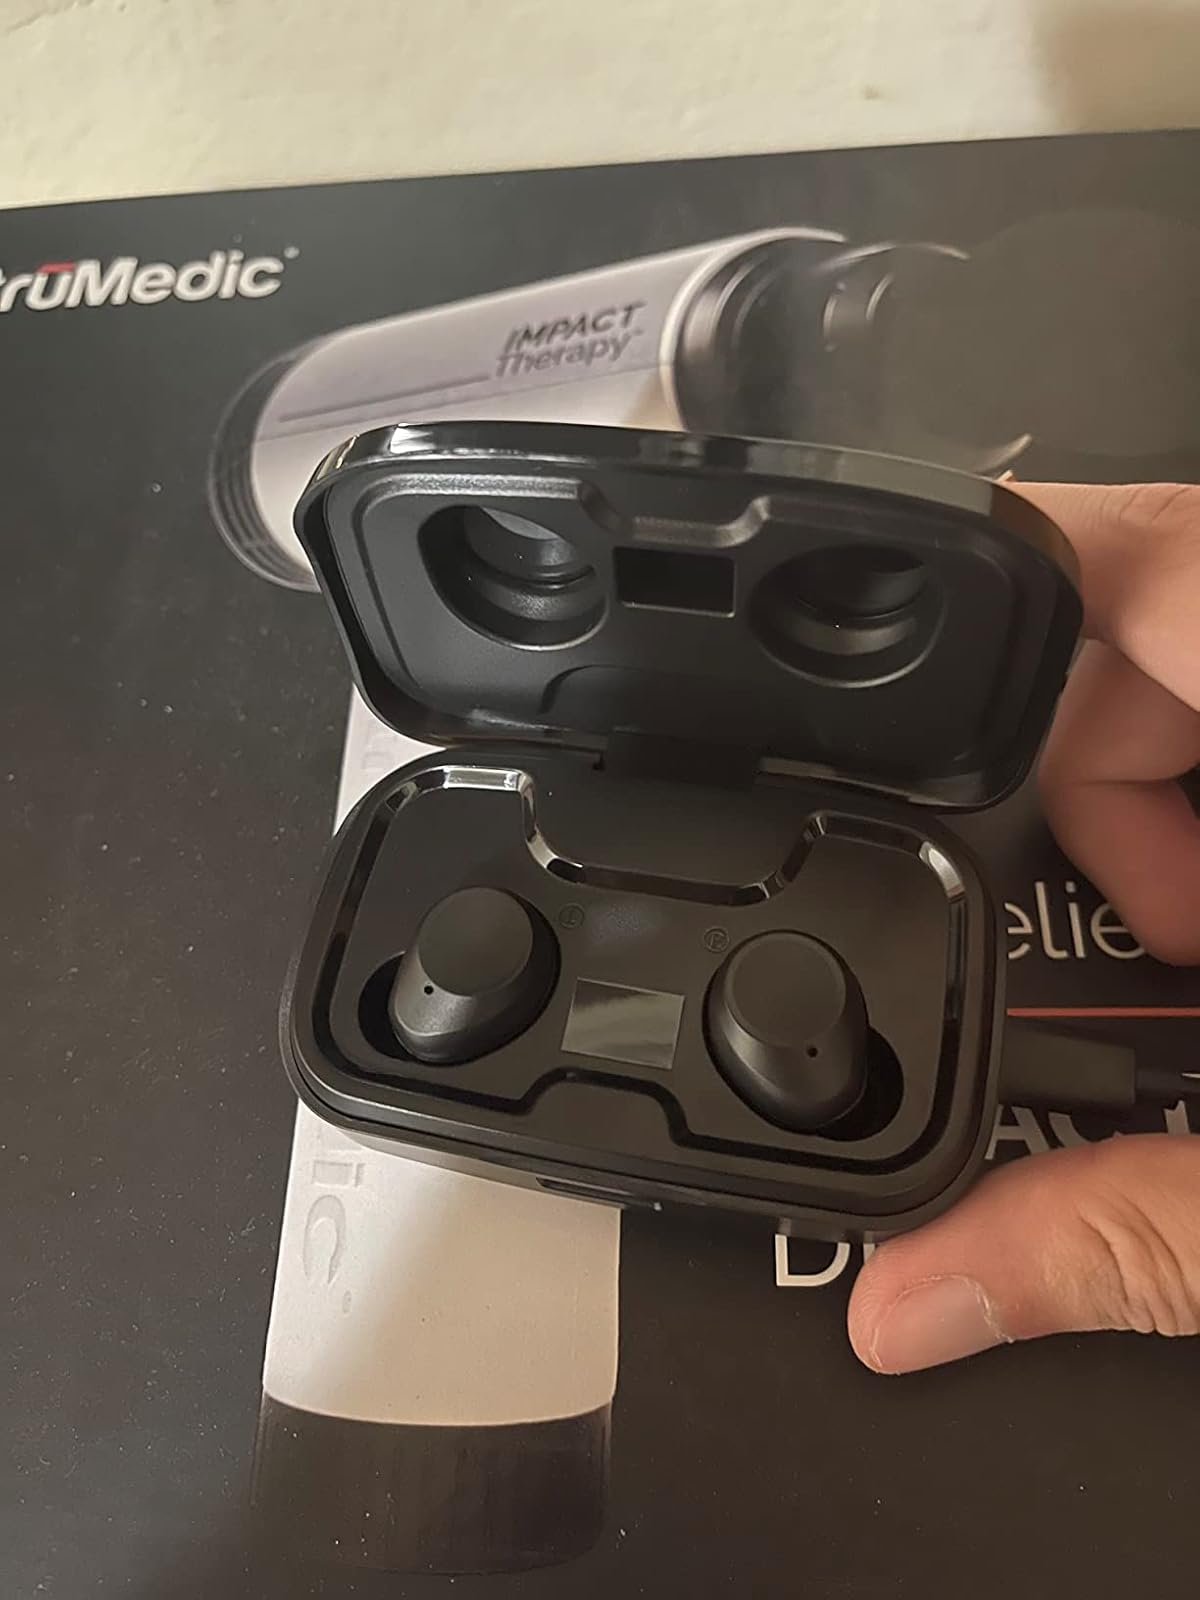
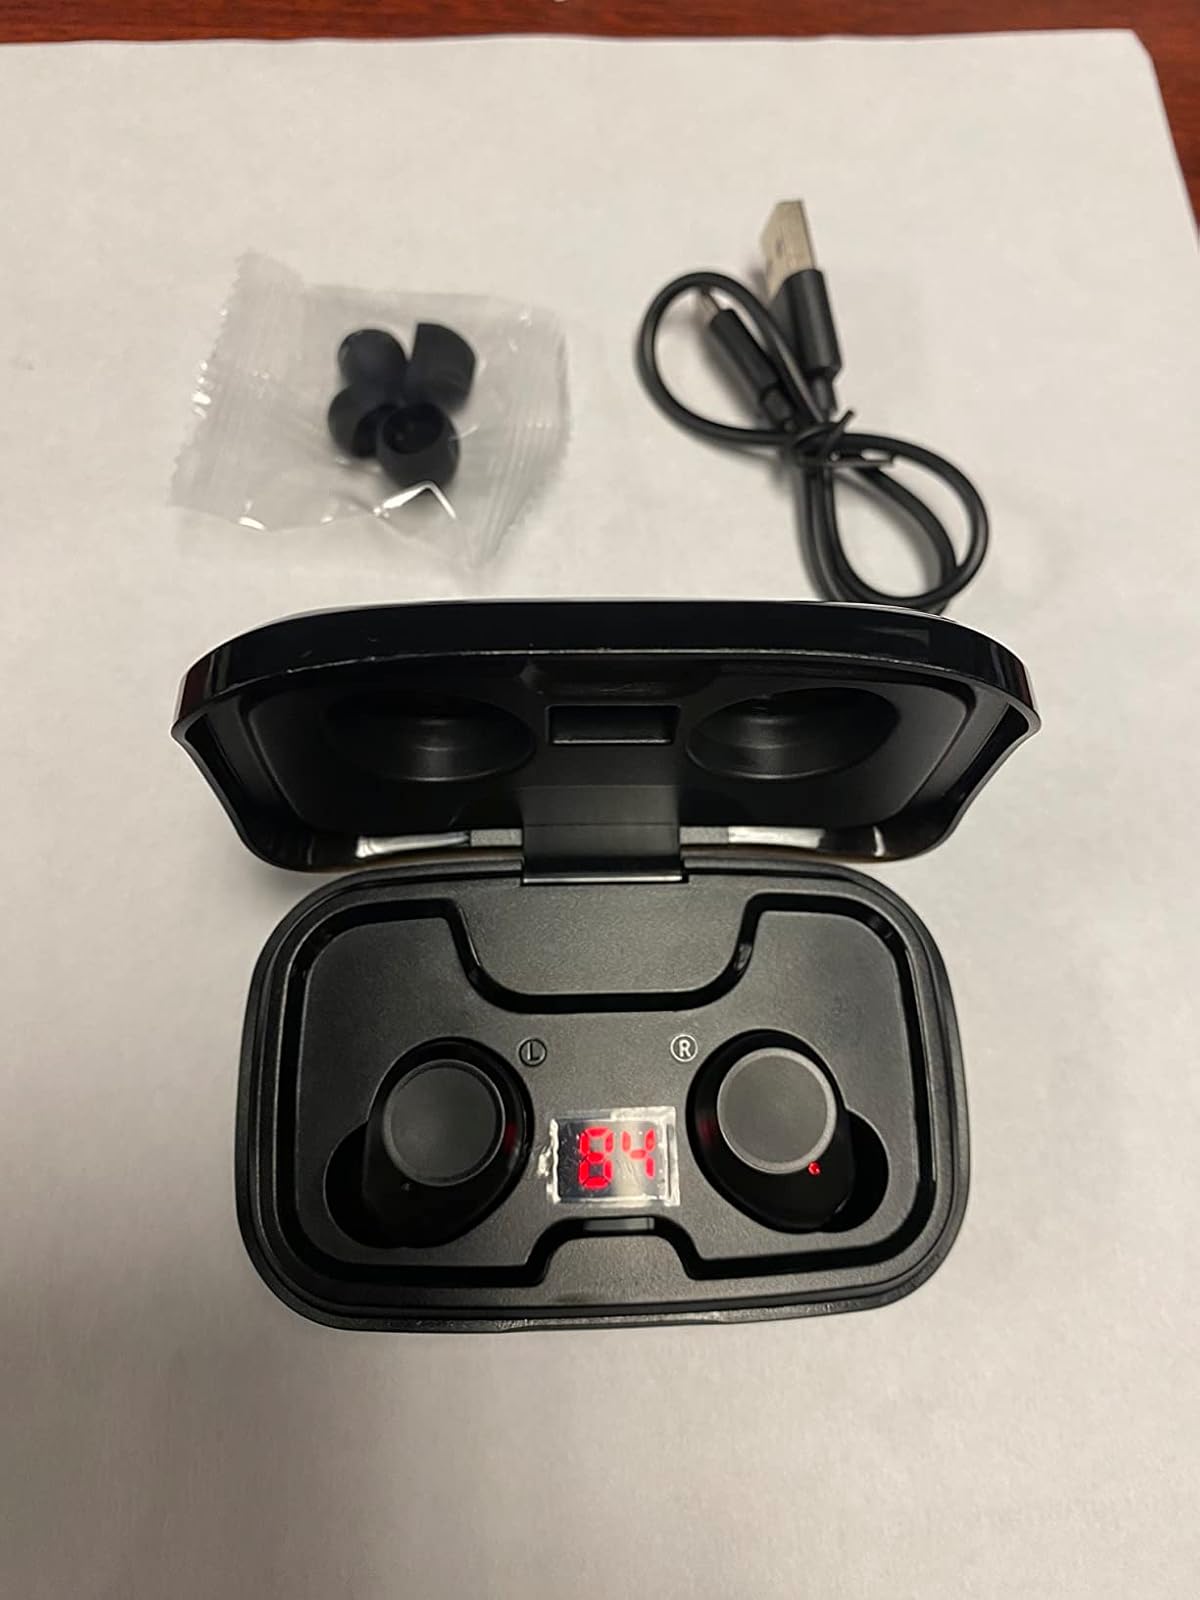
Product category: earbuds
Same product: yes